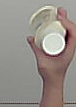
Product: heinz_mayo